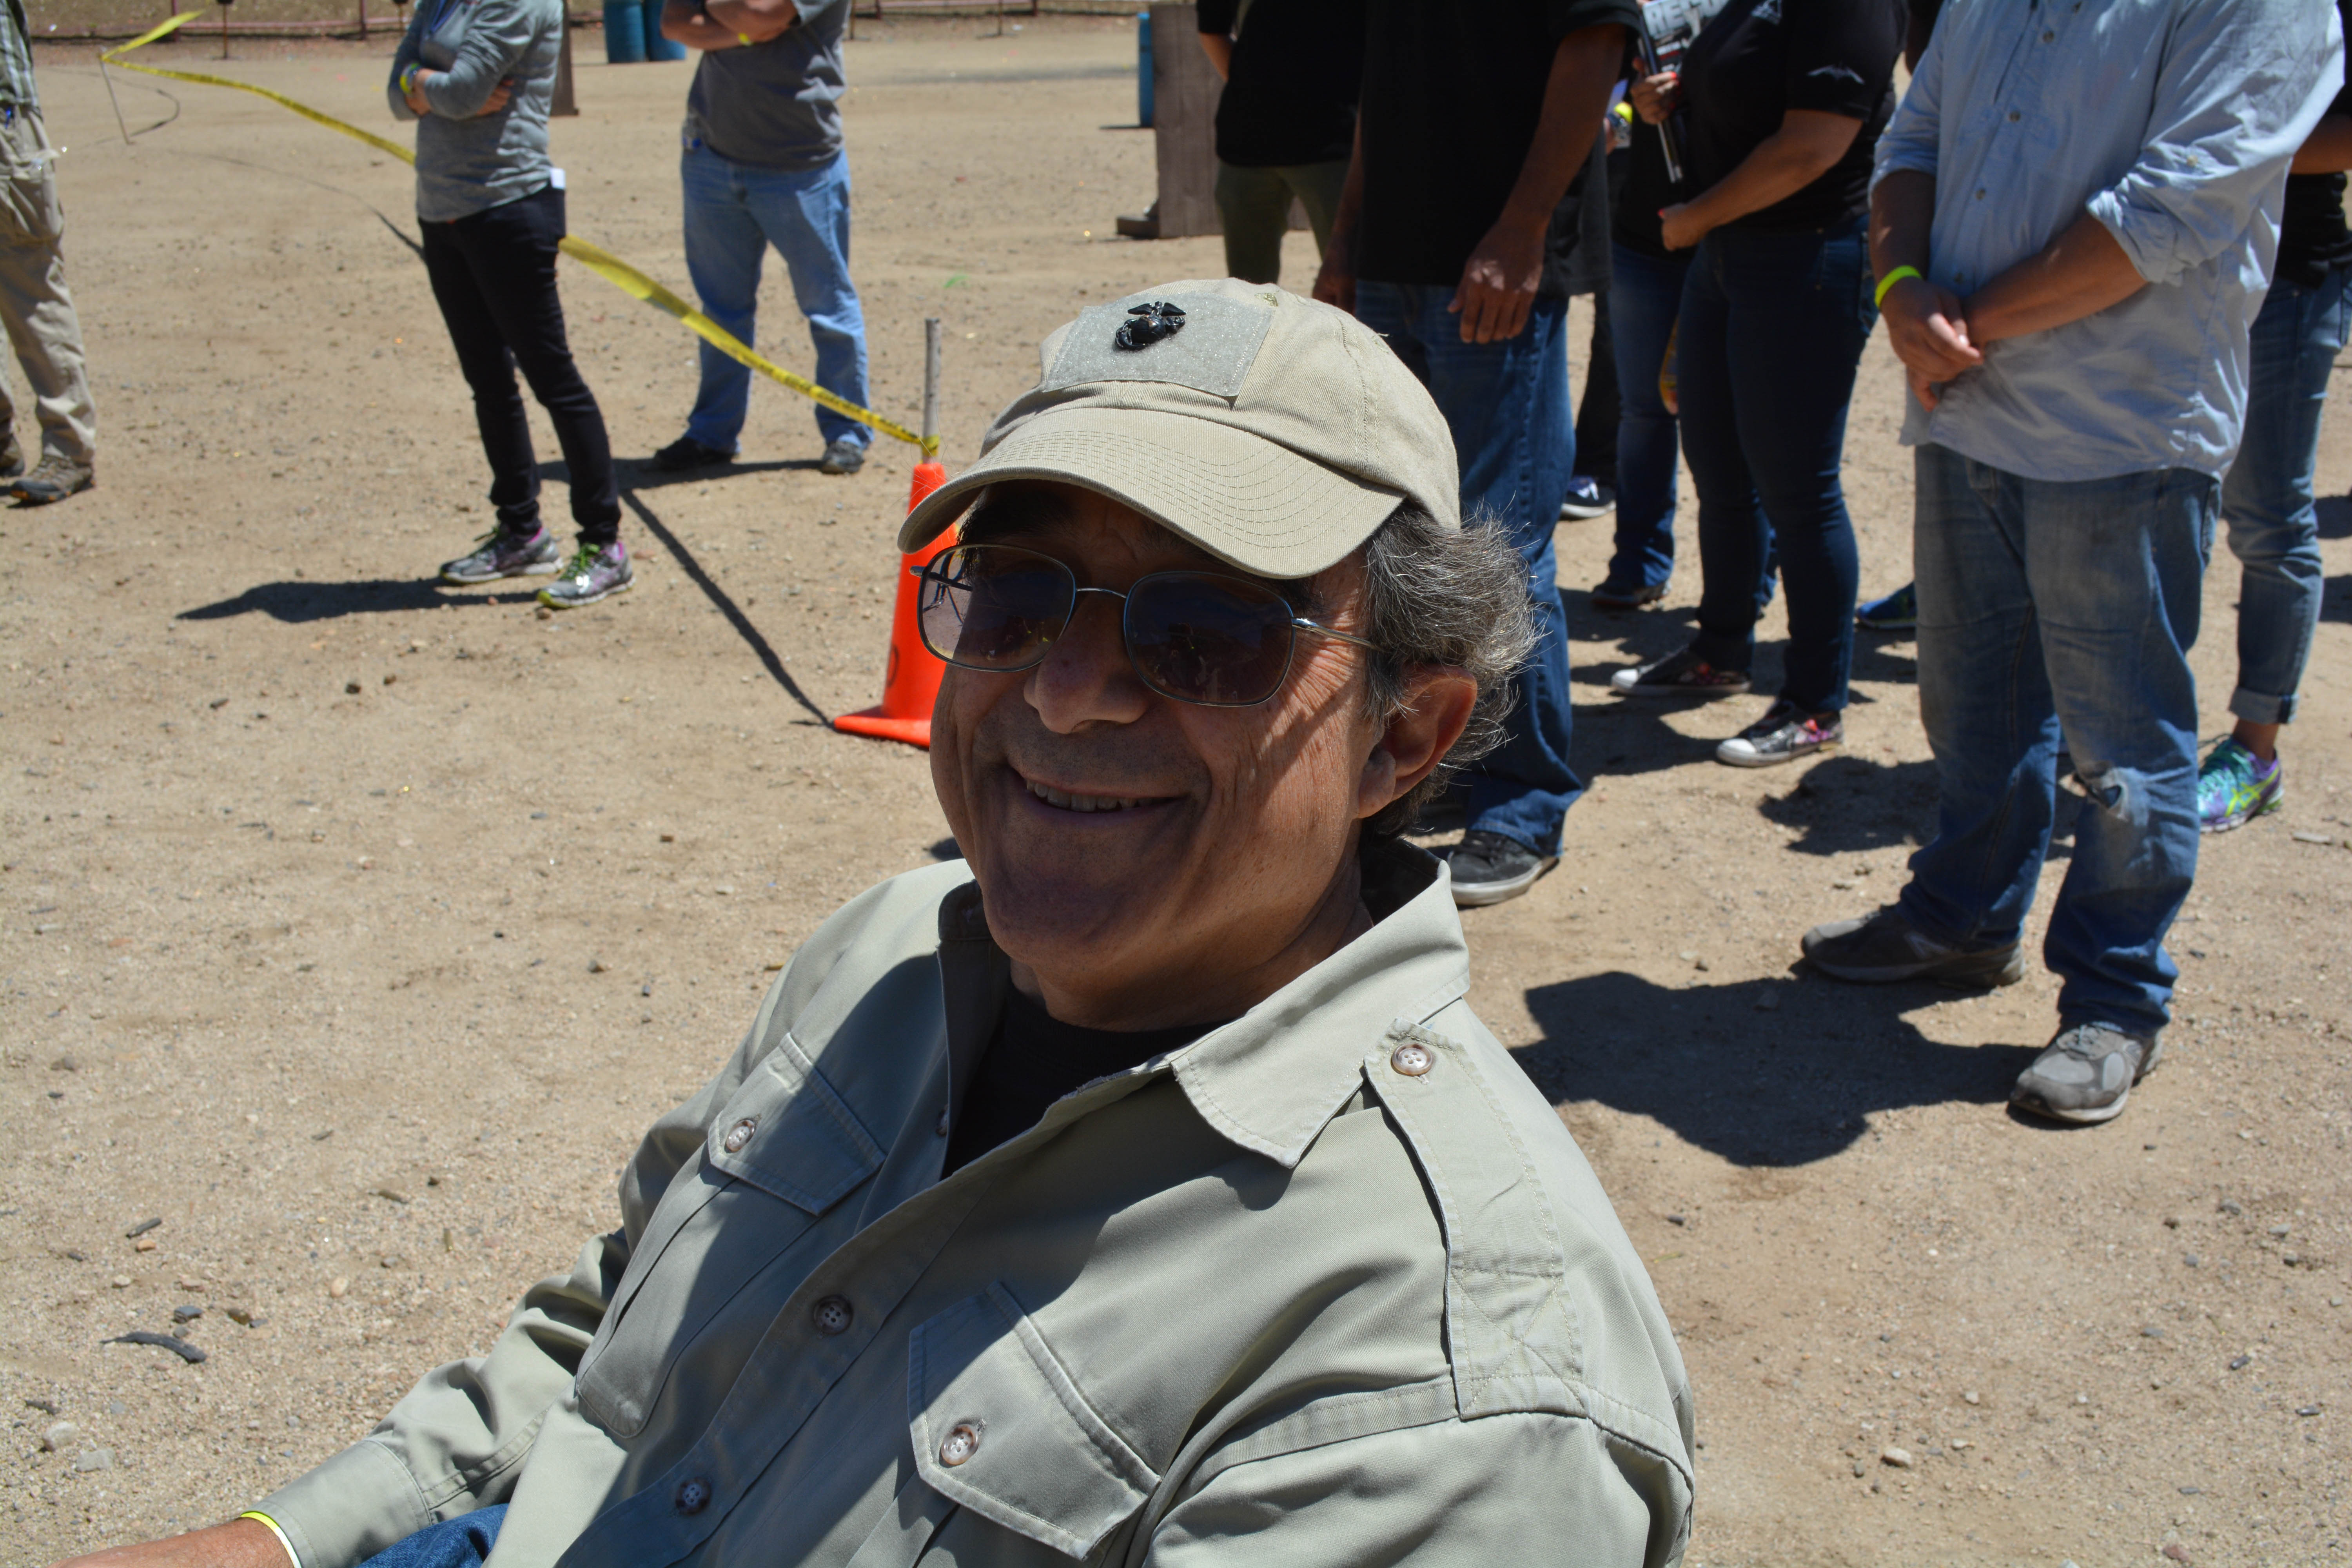
troop